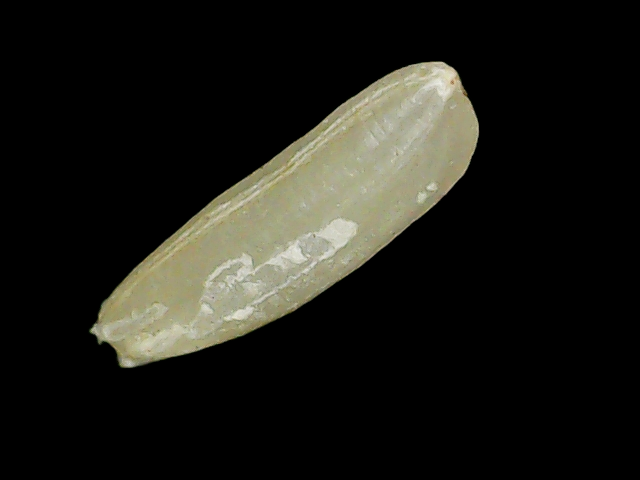
Rice variety: Binadhan26